Silver Line (DART)

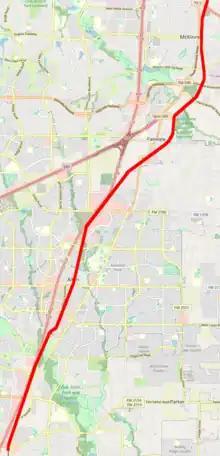
DART-owned corridor from Parker Road station to McKinney, Texas.

Eight Stadler FLIRT (Fast Light Intercity and Regional Train) diesel multiple unit (DMU) trainsets were ordered in June 2019 to operate on the Silver Line. This will make DART the fourth transit agency in Texas to use Stadler Rail DMUs, after orders for the Denton County Transportation Authority A-train, Capital MetroRail in Austin, and TEXRail. It is the third system in the United States to use FLIRT DMUs, TEXRail being the first, and the Arrow in San Bernardino County, California, being the second.